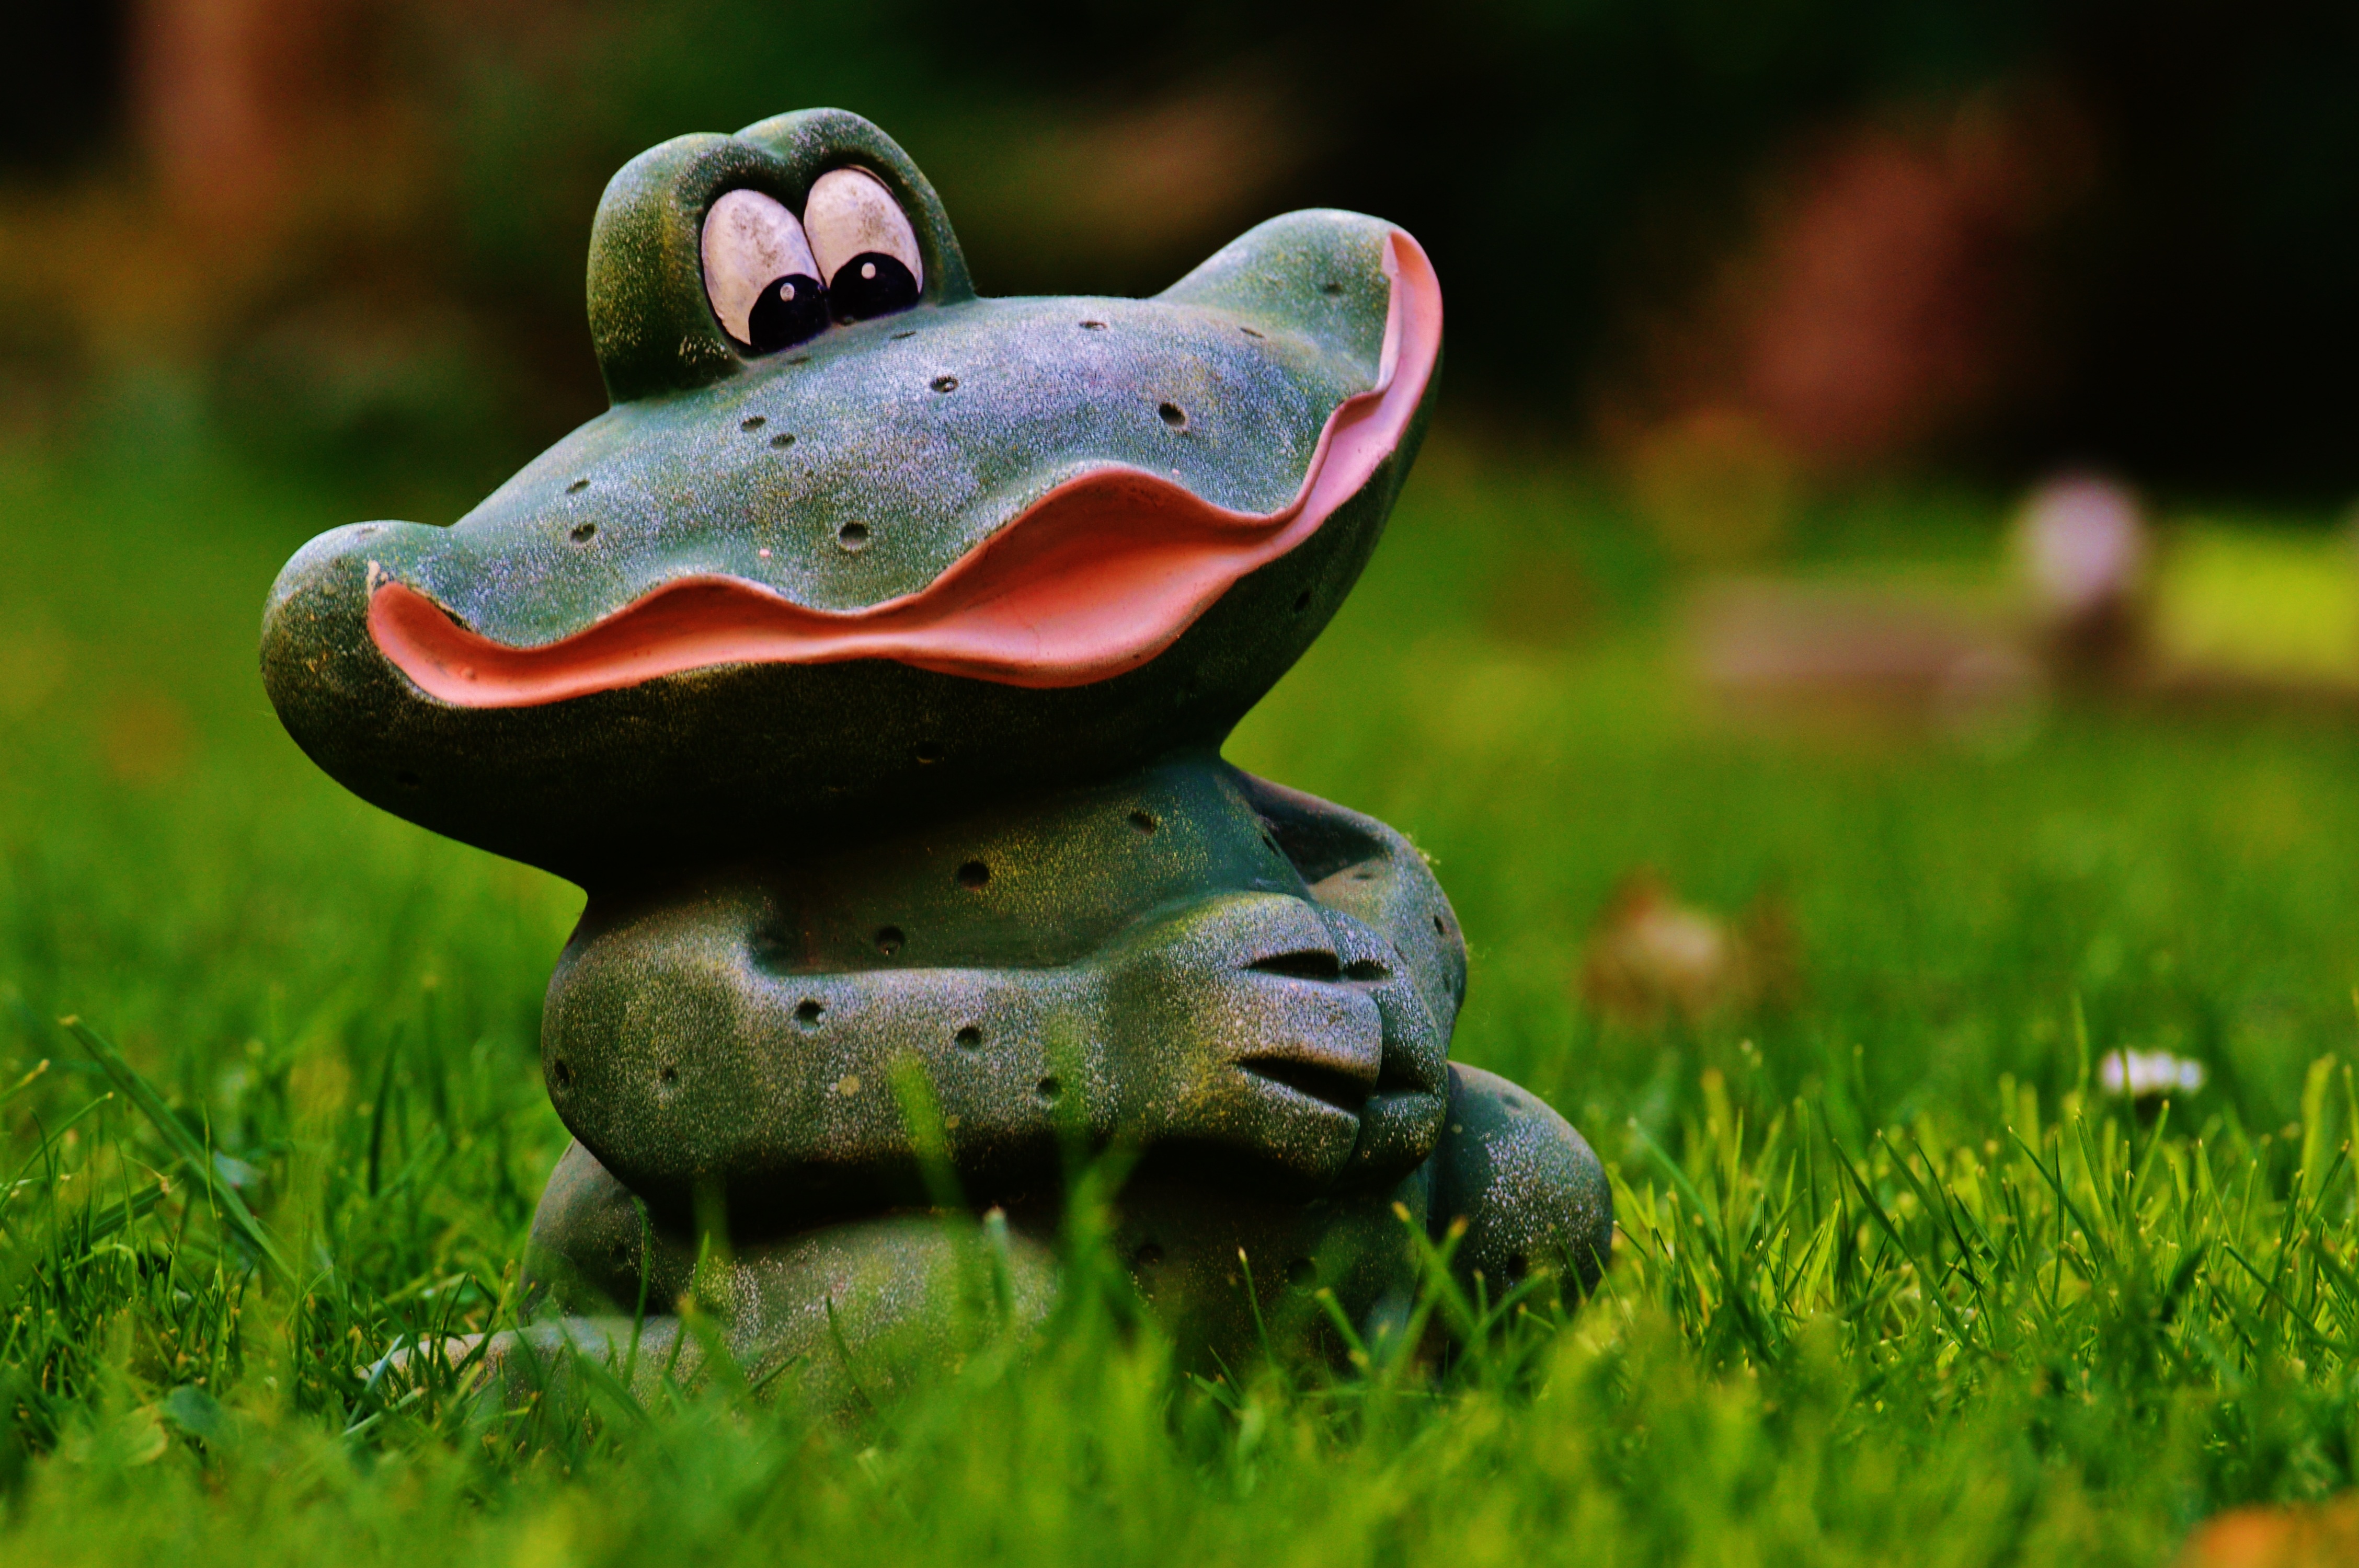
grass, lawn, meadow, animal, cute, wildlife, green, ceramic, frog, reptile, amphibian, fauna, vertebrate, funny, macro photography, green frog